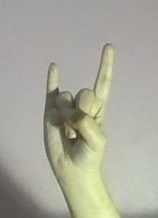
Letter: la